Jay Cooke

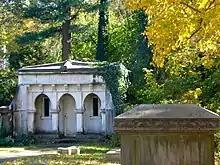
Jay Cooke's mausoleum in Elkins Park, behind St. Paul's Episcopal Church, which he founded.

Jay Cooke was heavily involved in financial scandals with the Canadian government and caused the Prime Minister John A. Macdonald to lose his office in the 1873 election. Cooke's shares in the Northern Pacific Railway were purchased for pennies on the dollar by George Stephen and Donald Smith, who then finished building the Canadian Pacific Railway.